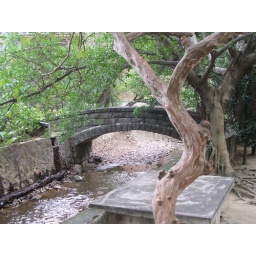
Stone bridge and interesting tree in New Beitou, Taipei City.